Kyle Larson

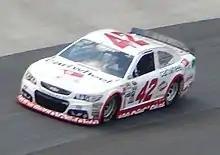
Larson's No. 42 car at Bristol Motor Speedway in 2015

Larson began the season with a DNF at the 2015 Daytona 500. During an autograph session at Martinsville, Larson fainted and was hospitalized. He was replaced by Regan Smith. Two days later, Larson was released from the hospital with a diagnosis of dehydration as being the cause of the faint. During the Bank of America 500, Larson and Kyle Busch both collided on the pit road entrance while under the caution and Larson finished 21st. After a disappointing season, he finished 19th in the points standings.